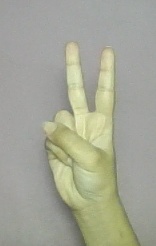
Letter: taa